Arncliffe railway station

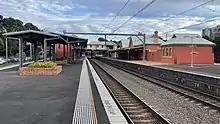
Southbound view from platform 3

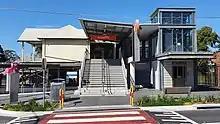
Western Entrance

The heritage-listed railway complex includes the platform 1/2 building (1884), the platform 3/4 building (1885, 1923), the footbridge and stairs (1919), the overhead booking office (1925), the platforms (1884, 1923) and the platform plantings (current and prior to 1943).